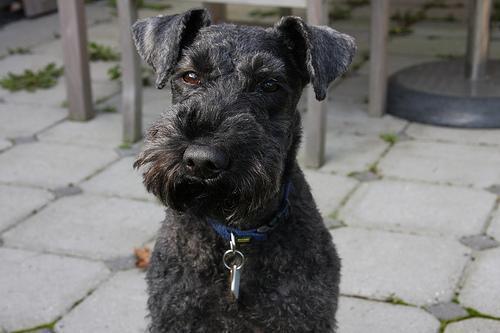
Kerry_blue_terrier